Rough Riders

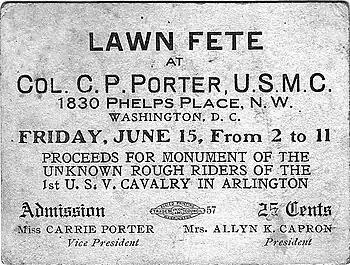
Ticket for a 1906 fund-raising event to help finance a monument for the Rough Riders erected later in 1906

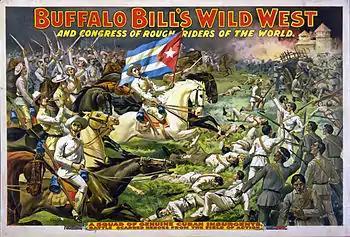
"Buffalo Bill's Wild West and Congress of Rough Riders of the World", 1898

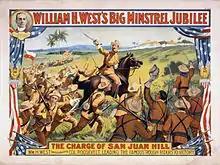
William H. West's Big Minstrel Jubilee: "The Charge of San Juan Hill"

Colonel Theodore Roosevelt and the Rough Riders were popularly portrayed in Wild West shows such as "Buffalo Bill's Wild West and Congress of Rough Riders of the World" and in minstrel shows such as William H. West's Big Minstrel Jubilee. Roosevelt himself had a hand in popularizing the legends of the Rough Riders, recruiting Mason Mitchell, a fellow Rough Rider with theatrical talent, to perform for the Republican State Committee of New York. More than anyone else, William Frederick Cody, better known as Buffalo Bill, can be credited with helping to create and preserve the dramatic myth of the Rough Riders and the American Old West. His extravaganzas glamorized it into an appealing show for eastern American audiences and helped permanently preserve the legends. The 'cult' of the cowboy was born, for Roosevelt, the vigorous, unbridled life of the Western cowboy was the perfect antidote to the softness of comfortable city living.